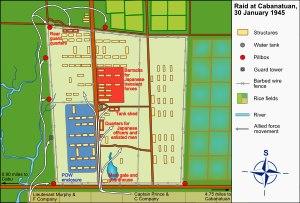
Le raid de Cabanatuan est une opération de sauvetage de prisonniers de guerre et de civils alliés de la Seconde Guerre mondiale d'un camp de prisonniers de guerre japonais près de Cabanatuan, aux Philippines. L'assaut par des Rangers et Alamo Scouts de l'armée américaine et des guérilleros philippins eu lieu le 30 janvier 1945 au soir.